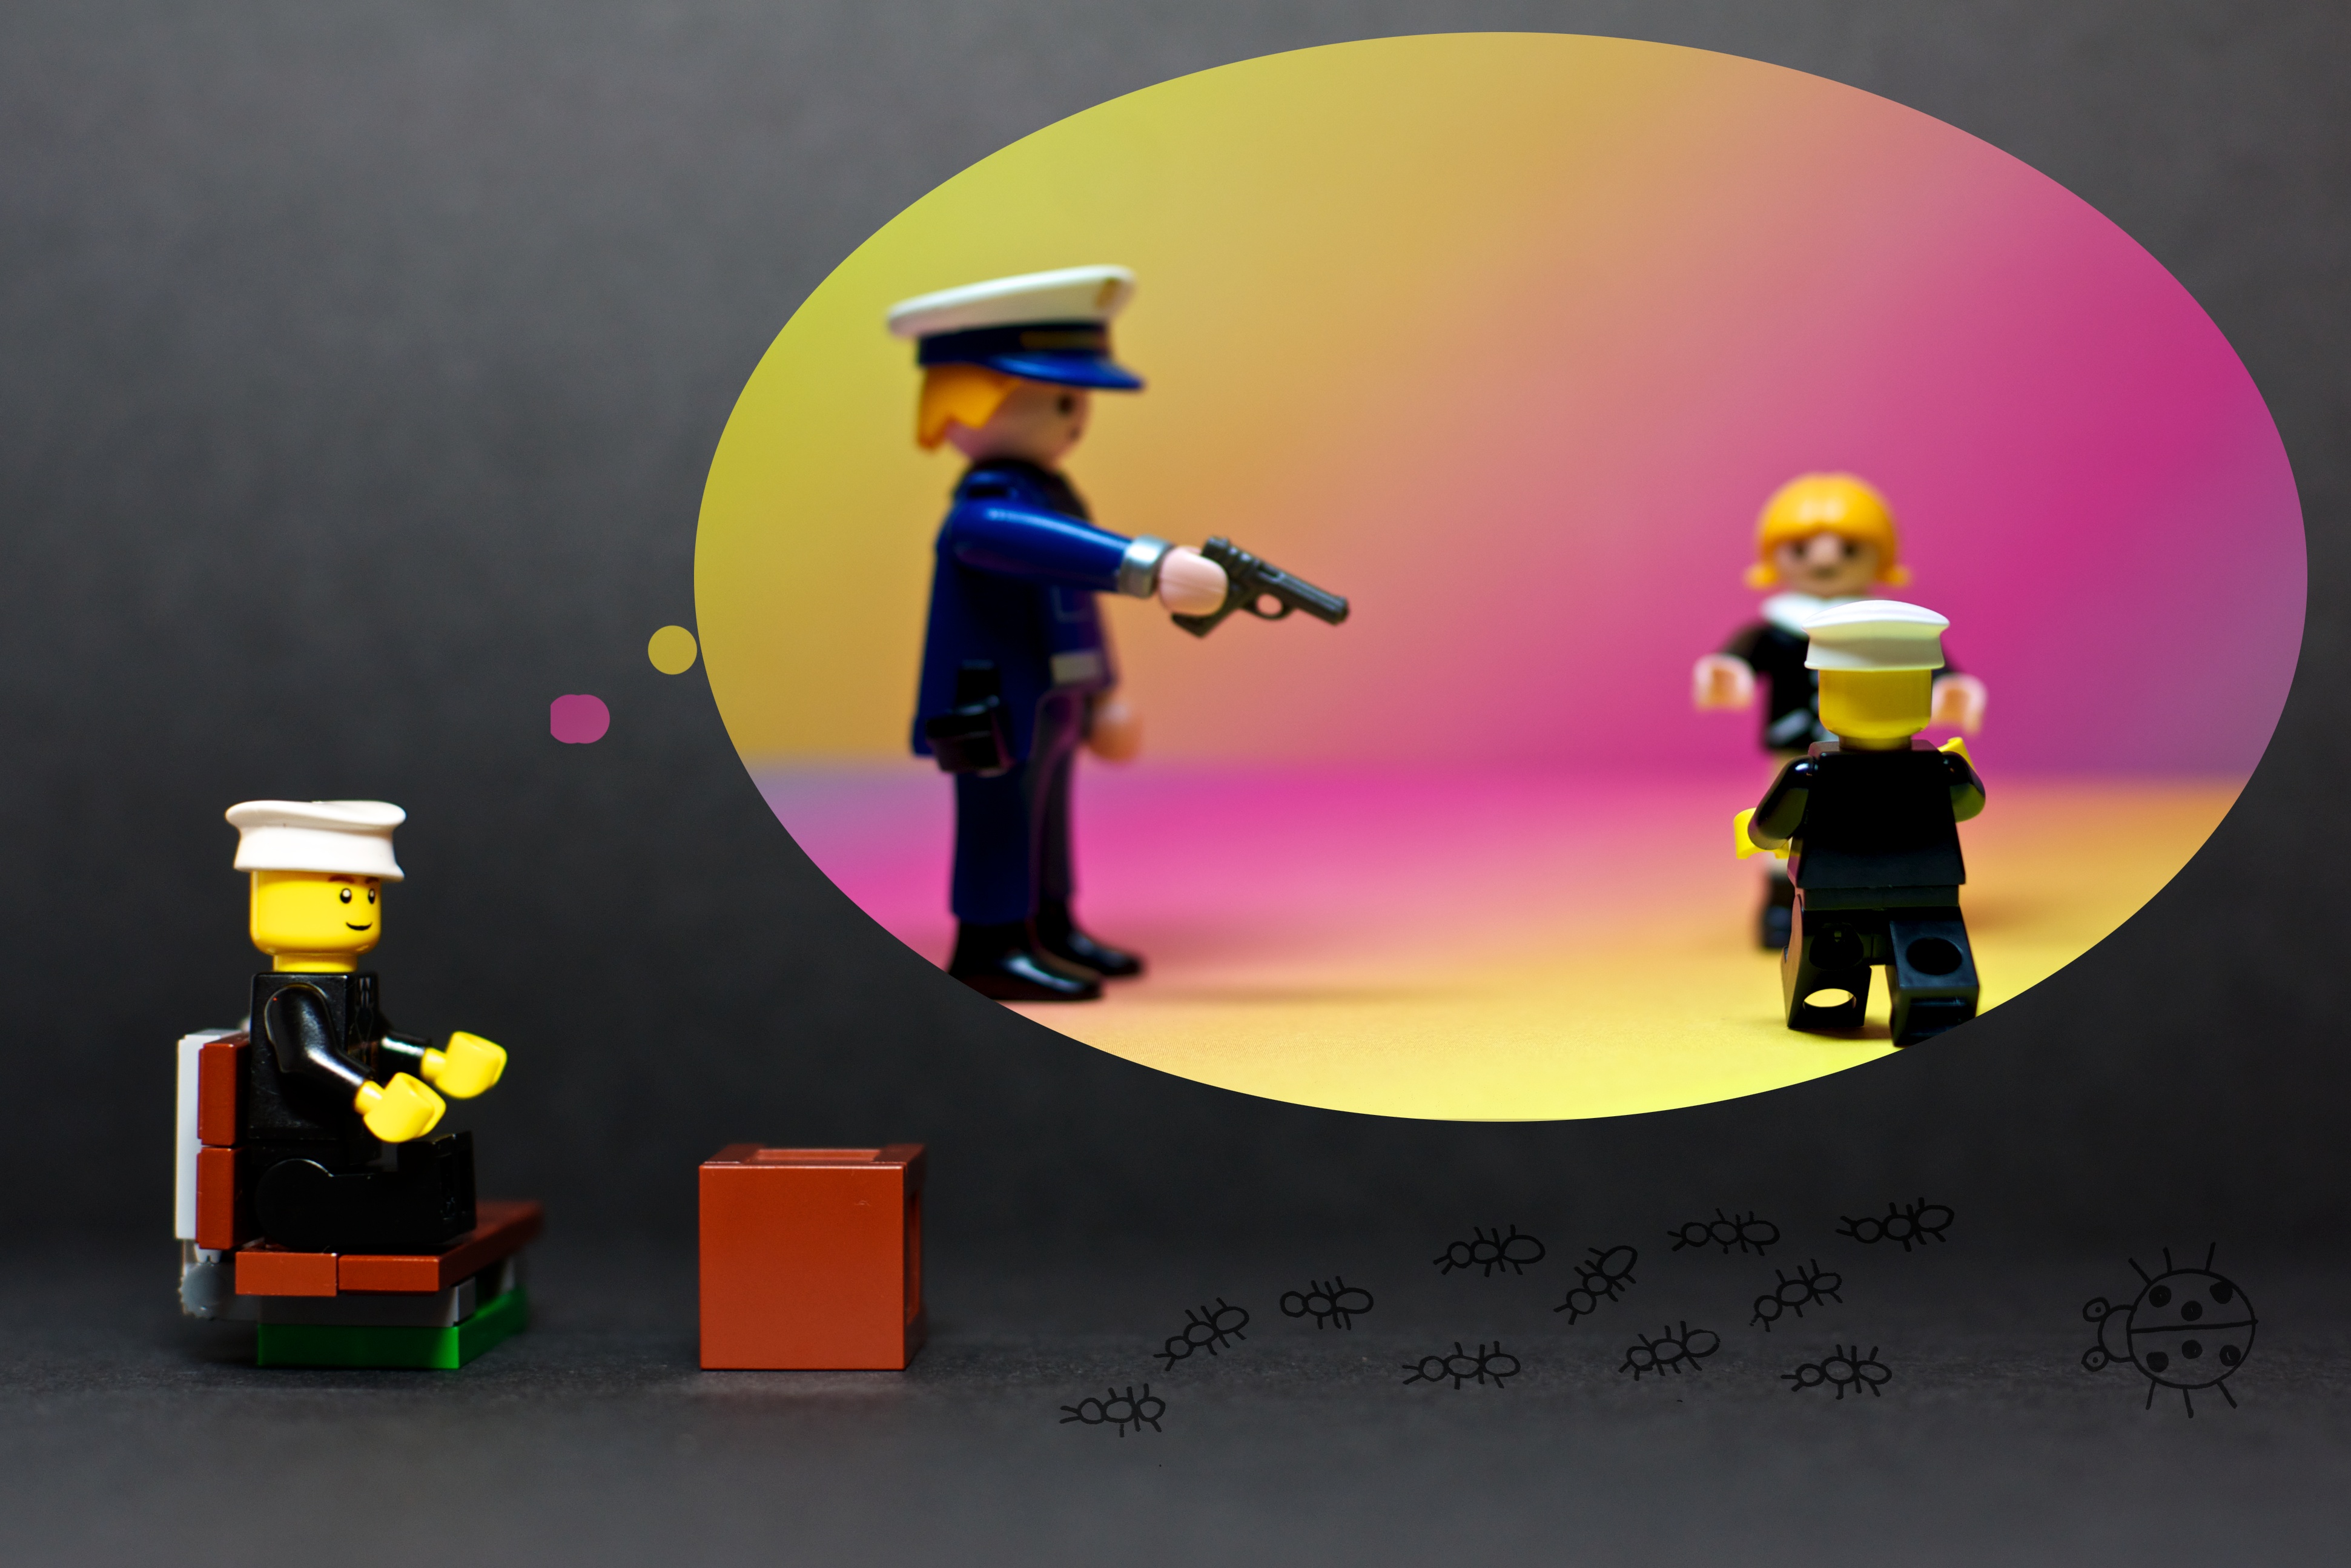
color, black, yellow, toy, playmobil, art, colors, 50mm, illustration, stilllife, gun, police, lego, sony, bugs, shape, dontshoot, ants, screenshot, a700, fiveoh, season2